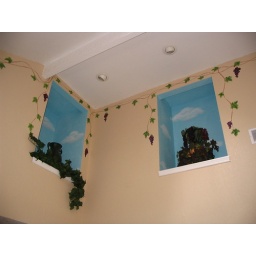
kitchen - hand-painted border of grapevines and painted sky scene in inset shelf